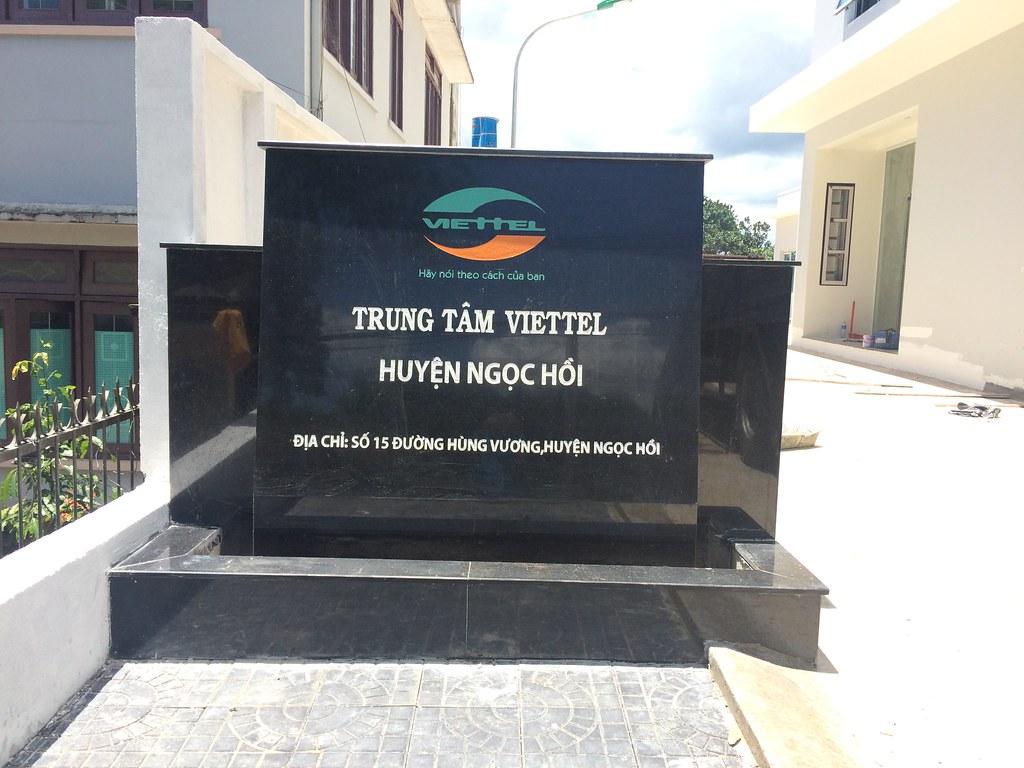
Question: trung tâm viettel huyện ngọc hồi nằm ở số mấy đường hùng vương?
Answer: trung tâm viettel huyện ngọc hồi nằm ở số 15 đường hùng vương